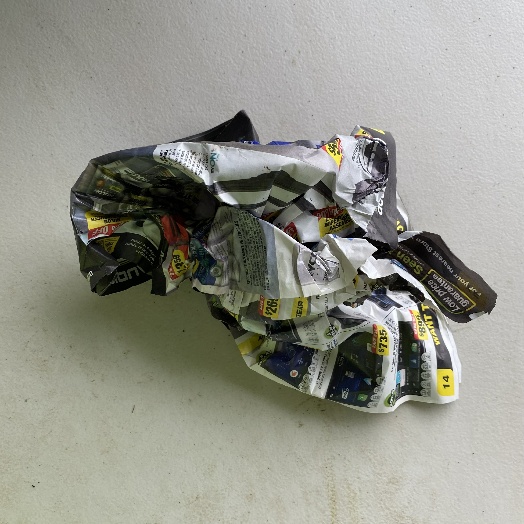
Label: Paper